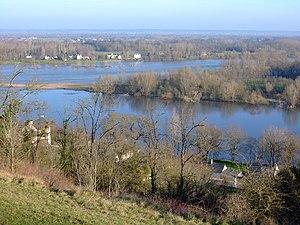
La Vienne est une rivière française traversant les départements du même nom et une partie de la Creuse, de la Corrèze, de la Charente, ainsi que d'Indre-et-Loire. D'une longueur de 372 kilomètres, elle est l'un des principaux affluents de la Loire, avec l'Allier et le Cher, et le plus gros en termes de débit.
La Loire est le plus long fleuve de France, avec une longueur de 1 006 kilomètres. Sa source se trouve sur le versant sud du mont Gerbier-de-Jonc, au sud-est du Massif central, dans le département de l'Ardèche. Son embouchure vers l'océan Atlantique se trouve dans le département de la Loire-Atlantique, dans l'ouest de la région des Pays de la Loire. Son cours se situe intégralement en France ; il est géométriquement orienté d'abord sud-nord jusqu'aux environs de Briare dans le Loiret.
Communauté de communes Chinon, Vienne et Loire est une communauté de communes française, située dans le département d'Indre-et-Loire, région Centre-Val de Loire, qui a été créée le 1ᵉʳ janvier 2014. Elle est issue de la fusion de la communauté de communes de Rivière-Chinon-Saint-Benoît-la-Forêt, de la communauté de communes de la Rive gauche de la Vienne et de la communauté de communes du Véron.